1st Canadian Parachute Battalion

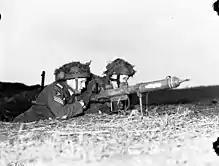
Private L.H. Johnson and Sergeant D.R. Fairborn of the 1st Canadian Parachute Battalion with a PIAT anti-tank weapon, Lembeck, Germany, 29 March 1945.

The 1056 members of the battalion sailed for Canada on on 31 May 1945, and arrived in Halifax on 20 June. They returned as a unit and were the first group to return to Canada as such a military entity. They paraded through Halifax that day, and about 330 of them returned to Toronto and paraded from Union Station to the University Avenue Armouries. On 30 September the battalion was officially disbanded.